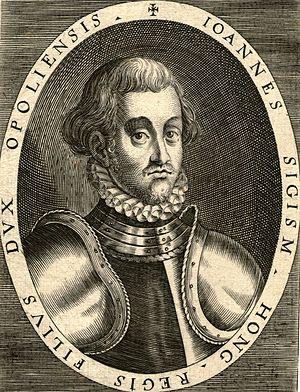
Jean II de Hongrie ou Jean Sigismond Zapolya, né le 7 juillet 1540 à Buda et décédé le 14 mars 1571 à Gyulafehérvár, est un prince de Transylvanie, également roi de Hongrie. Il est fils du roi Jean Iᵉʳ de Hongrie et d'Isabelle Jagellon, fille du roi Sigismond Iᵉʳ de Pologne.